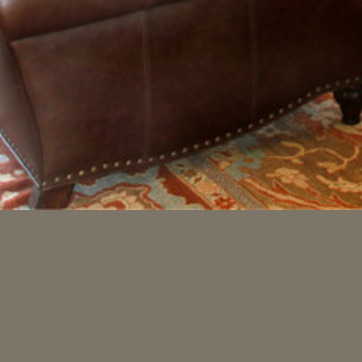
Material: carpet